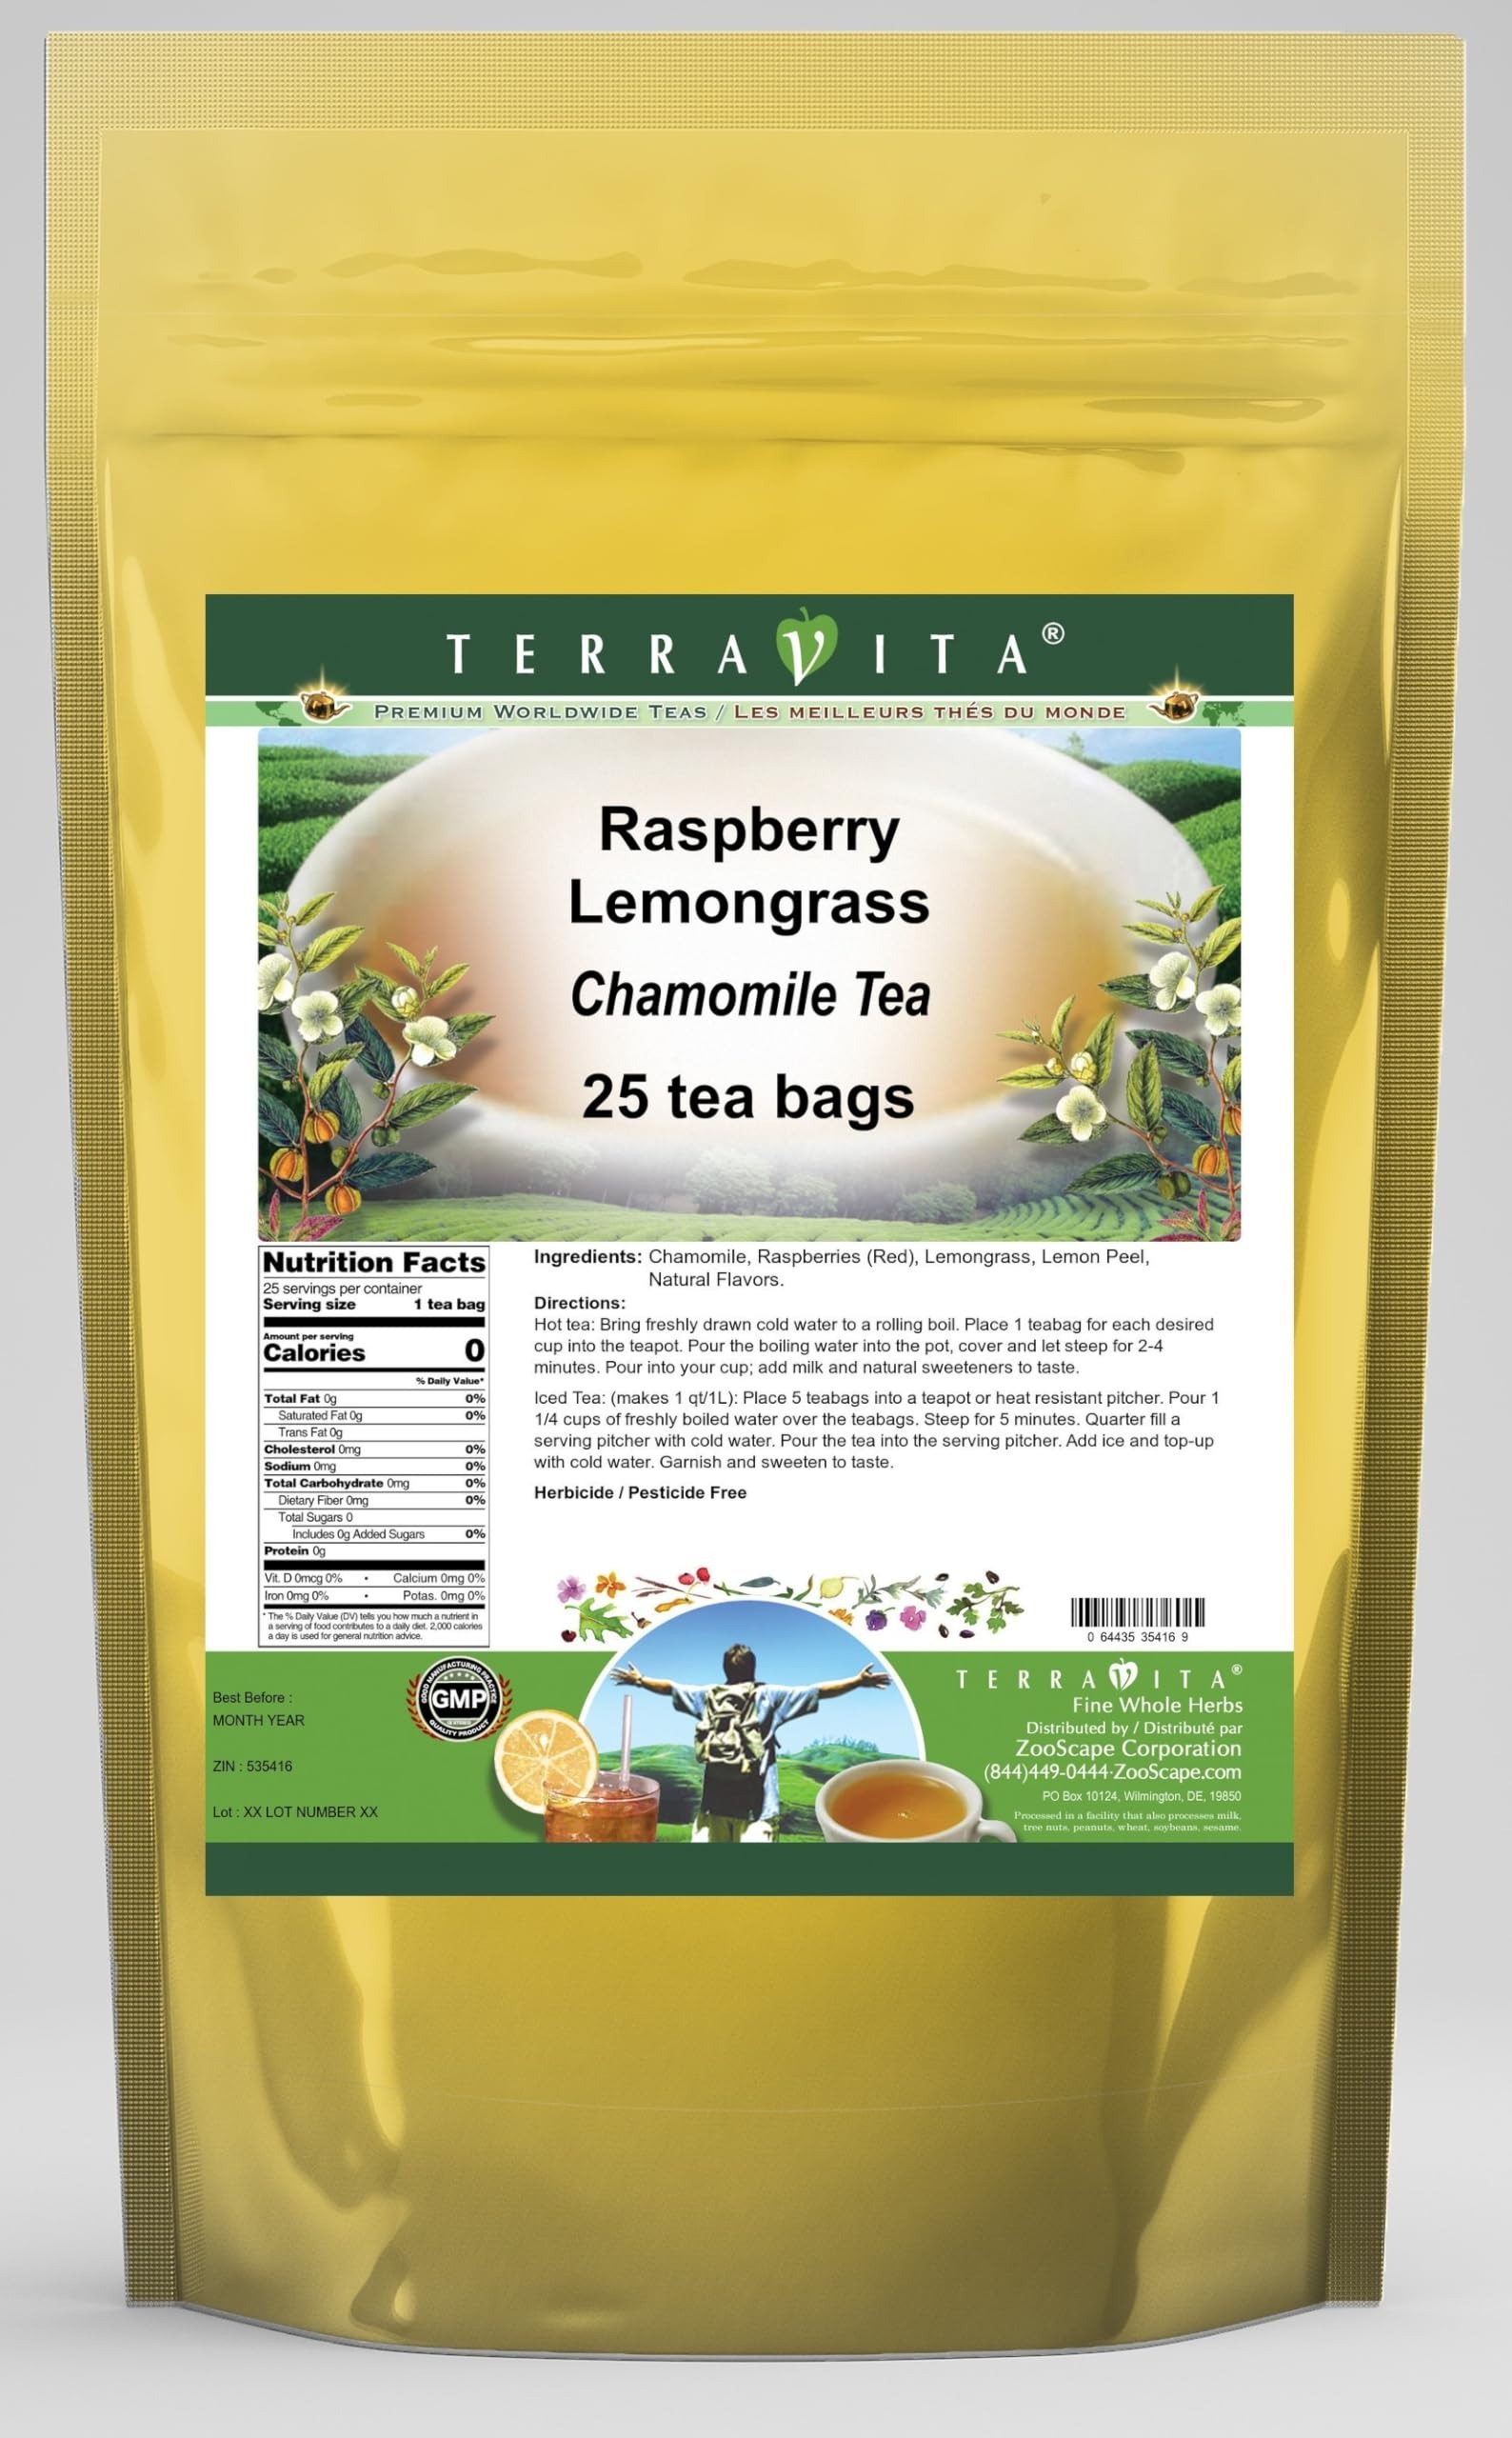
Item Name: Raspberry Lemongrass Chamomile Tea (25 tea bags, ZIN: 535416)
Bullet Point 1: Our Raspberry Lemongrass Chamomile Tea is a delicious flavored Chamomile tea with Raspberries, Lemongrass and Lemon Peel that you will enjoy relaxing with anytime! The natural Raspberry Lemongrass taste is delicious! - Ingredients: Chamomile tea, Raspberries, Lemongrass, Lemon Peel and Natural Raspberry Lemongrass Flavor.
Bullet Point 2: No fillers.
Bullet Point 3: Manufacturer: TerraVita
Bullet Point 4: Size: 25 tea bags
Bullet Point 5: Chamomile Tea Bags - Packed in a convenient upright pouch!
Product Description: Our Raspberry Lemongrass Chamomile Tea is a delicious flavored Chamomile tea with Raspberries, Lemongrass and Lemon Peel that you will enjoy relaxing with anytime! The natural Raspberry Lemongrass taste is delicious! - Ingredients: Chamomile tea, Raspberries, Lemongrass, Lemon Peel and Natural Raspberry Lemongrass Flavor. - Hot tea brewing method: Bring freshly drawn cold water to a rolling boil. Place 1 teabag for each desired cup into the teapot. Pour the boiling water into the pot, cover and let steep for 2-4 minutes. Pour into your cup; add milk and natural sweeteners to taste. - Iced tea brewing method: (to make 1 liter/quart): Place 5 teabags into a teapot or heat resistant pitcher. Pour 1 1/4 cups of freshly boiled water over the teabags. Steep for 5 minutes. Quarter fill a serving pitcher with cold water. Pour the tea into the serving pitcher. Add ice and top-up with cold water. Garnish and sweeten to taste. - TerraVita is an exclusive line of premium-quality, natural source products that use only the finest, purest and most potent ingredients found around the world. TerraVita is hallmarked by the highest possible standards of purity, potency, stability and freshness. All of our products are prepared with the highest elements of quality control, from raw materials through the entire manufacturing process, up to and including the moment that the bottles or bags are sealed for freshness and shipped out to you. Our highest possible standards are certified by independent laboratories and backed by our personal guarantee. - TerraVita exists to meet and ensure your family's health and wellness without the harmful effects of chemicals and health products. We strive to make all of our products affordable and reliable and are constantly searching the market to maintain o
Value: 25.0
Unit: Count

Price: 18.55